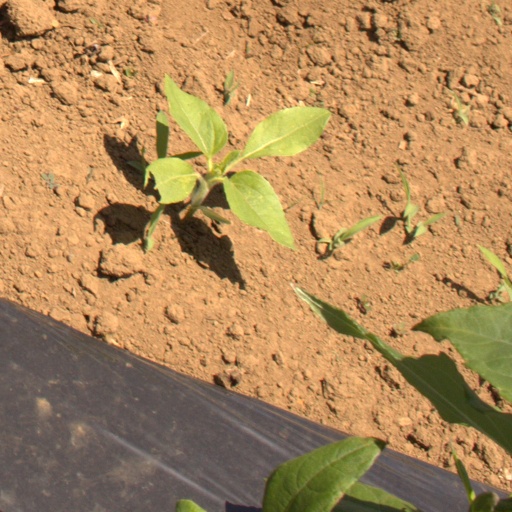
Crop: Jerusalem artichoke